Battle of San Millan-Osma

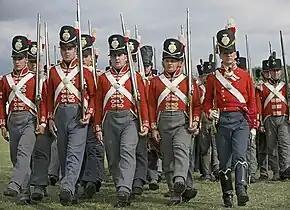
Re-enactors dressed as British soldiers

The same day, Colquhoun Grant's cavalry brigade consisting of the 10th, 15th, and 18th Hussar Regiments defeated a French cavalry force at Morales de Toro. The French mounted troops comprised the 16th and 21st Dragoon Regiments under Pierre Benoît Soult and their horses were in very bad condition. The 16th was virtually destroyed, with two officers and 308 troopers being made prisoners; of these 100 were wounded. British casualties in the clash were only 16 killed and wounded. On 3 June, Hill's wing joined Graham on the north bank of the Douro at Toro. At this time, Wellington had 90,000 troops concentrated while the French could only count 51,000 men. Alarmed at the odds against them, Joseph and Jourdan sent a frantic message to Clausel asking for help and withdrew toward Burgos.